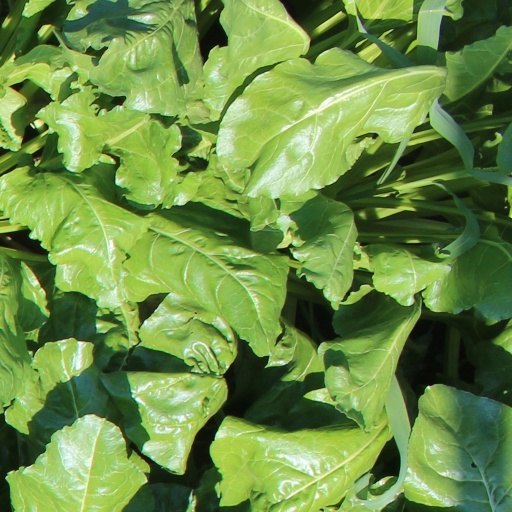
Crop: sugar beet